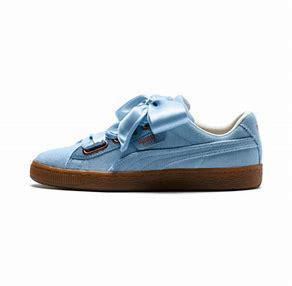
Brand: Puma
Model: Basket Heart